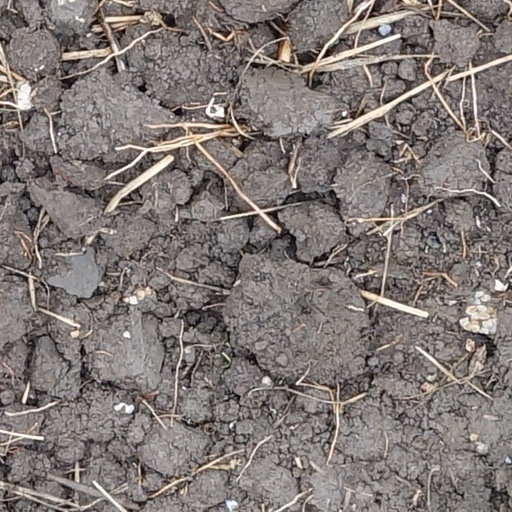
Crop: wheat